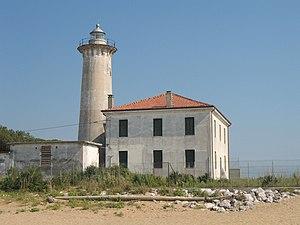
Le phare de Punta Tagliamento est un phare situé à Bibione, une frazione de San Michele al Tagliamento, dans la région de Vénétie. Il est géré par la Marina Militare.